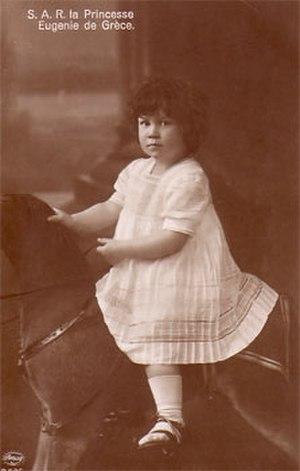
Eugénie de Grèce, princesse de Grèce et de Danemark puis, par ses mariages successifs, princesse Radziwill et princesse de Tour et Taxis, est née le 10 février 1910 à Paris, en France, et morte le 13 février 1989 à Genève, en Suisse. C’est un membre de la famille royale de Grèce, une biographe et une traductrice proche de Sigmund Freud et du milieu psychanalytique français.